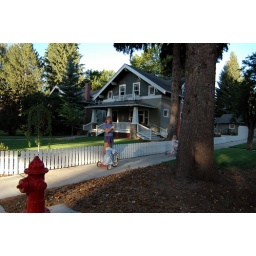
Mother and child return home after attending the 4th of July street parade in downtown Bend.